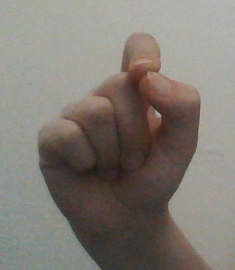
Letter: fa